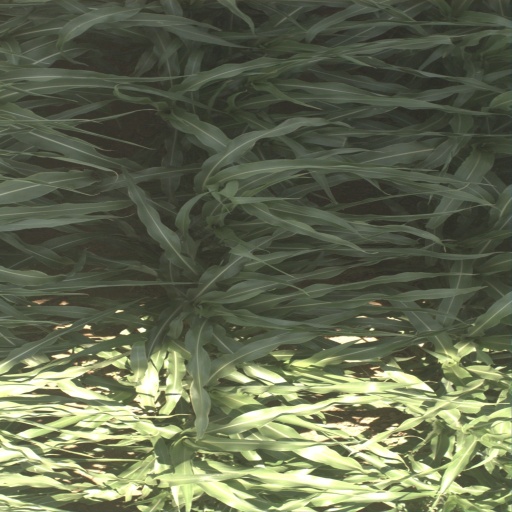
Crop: sorghum